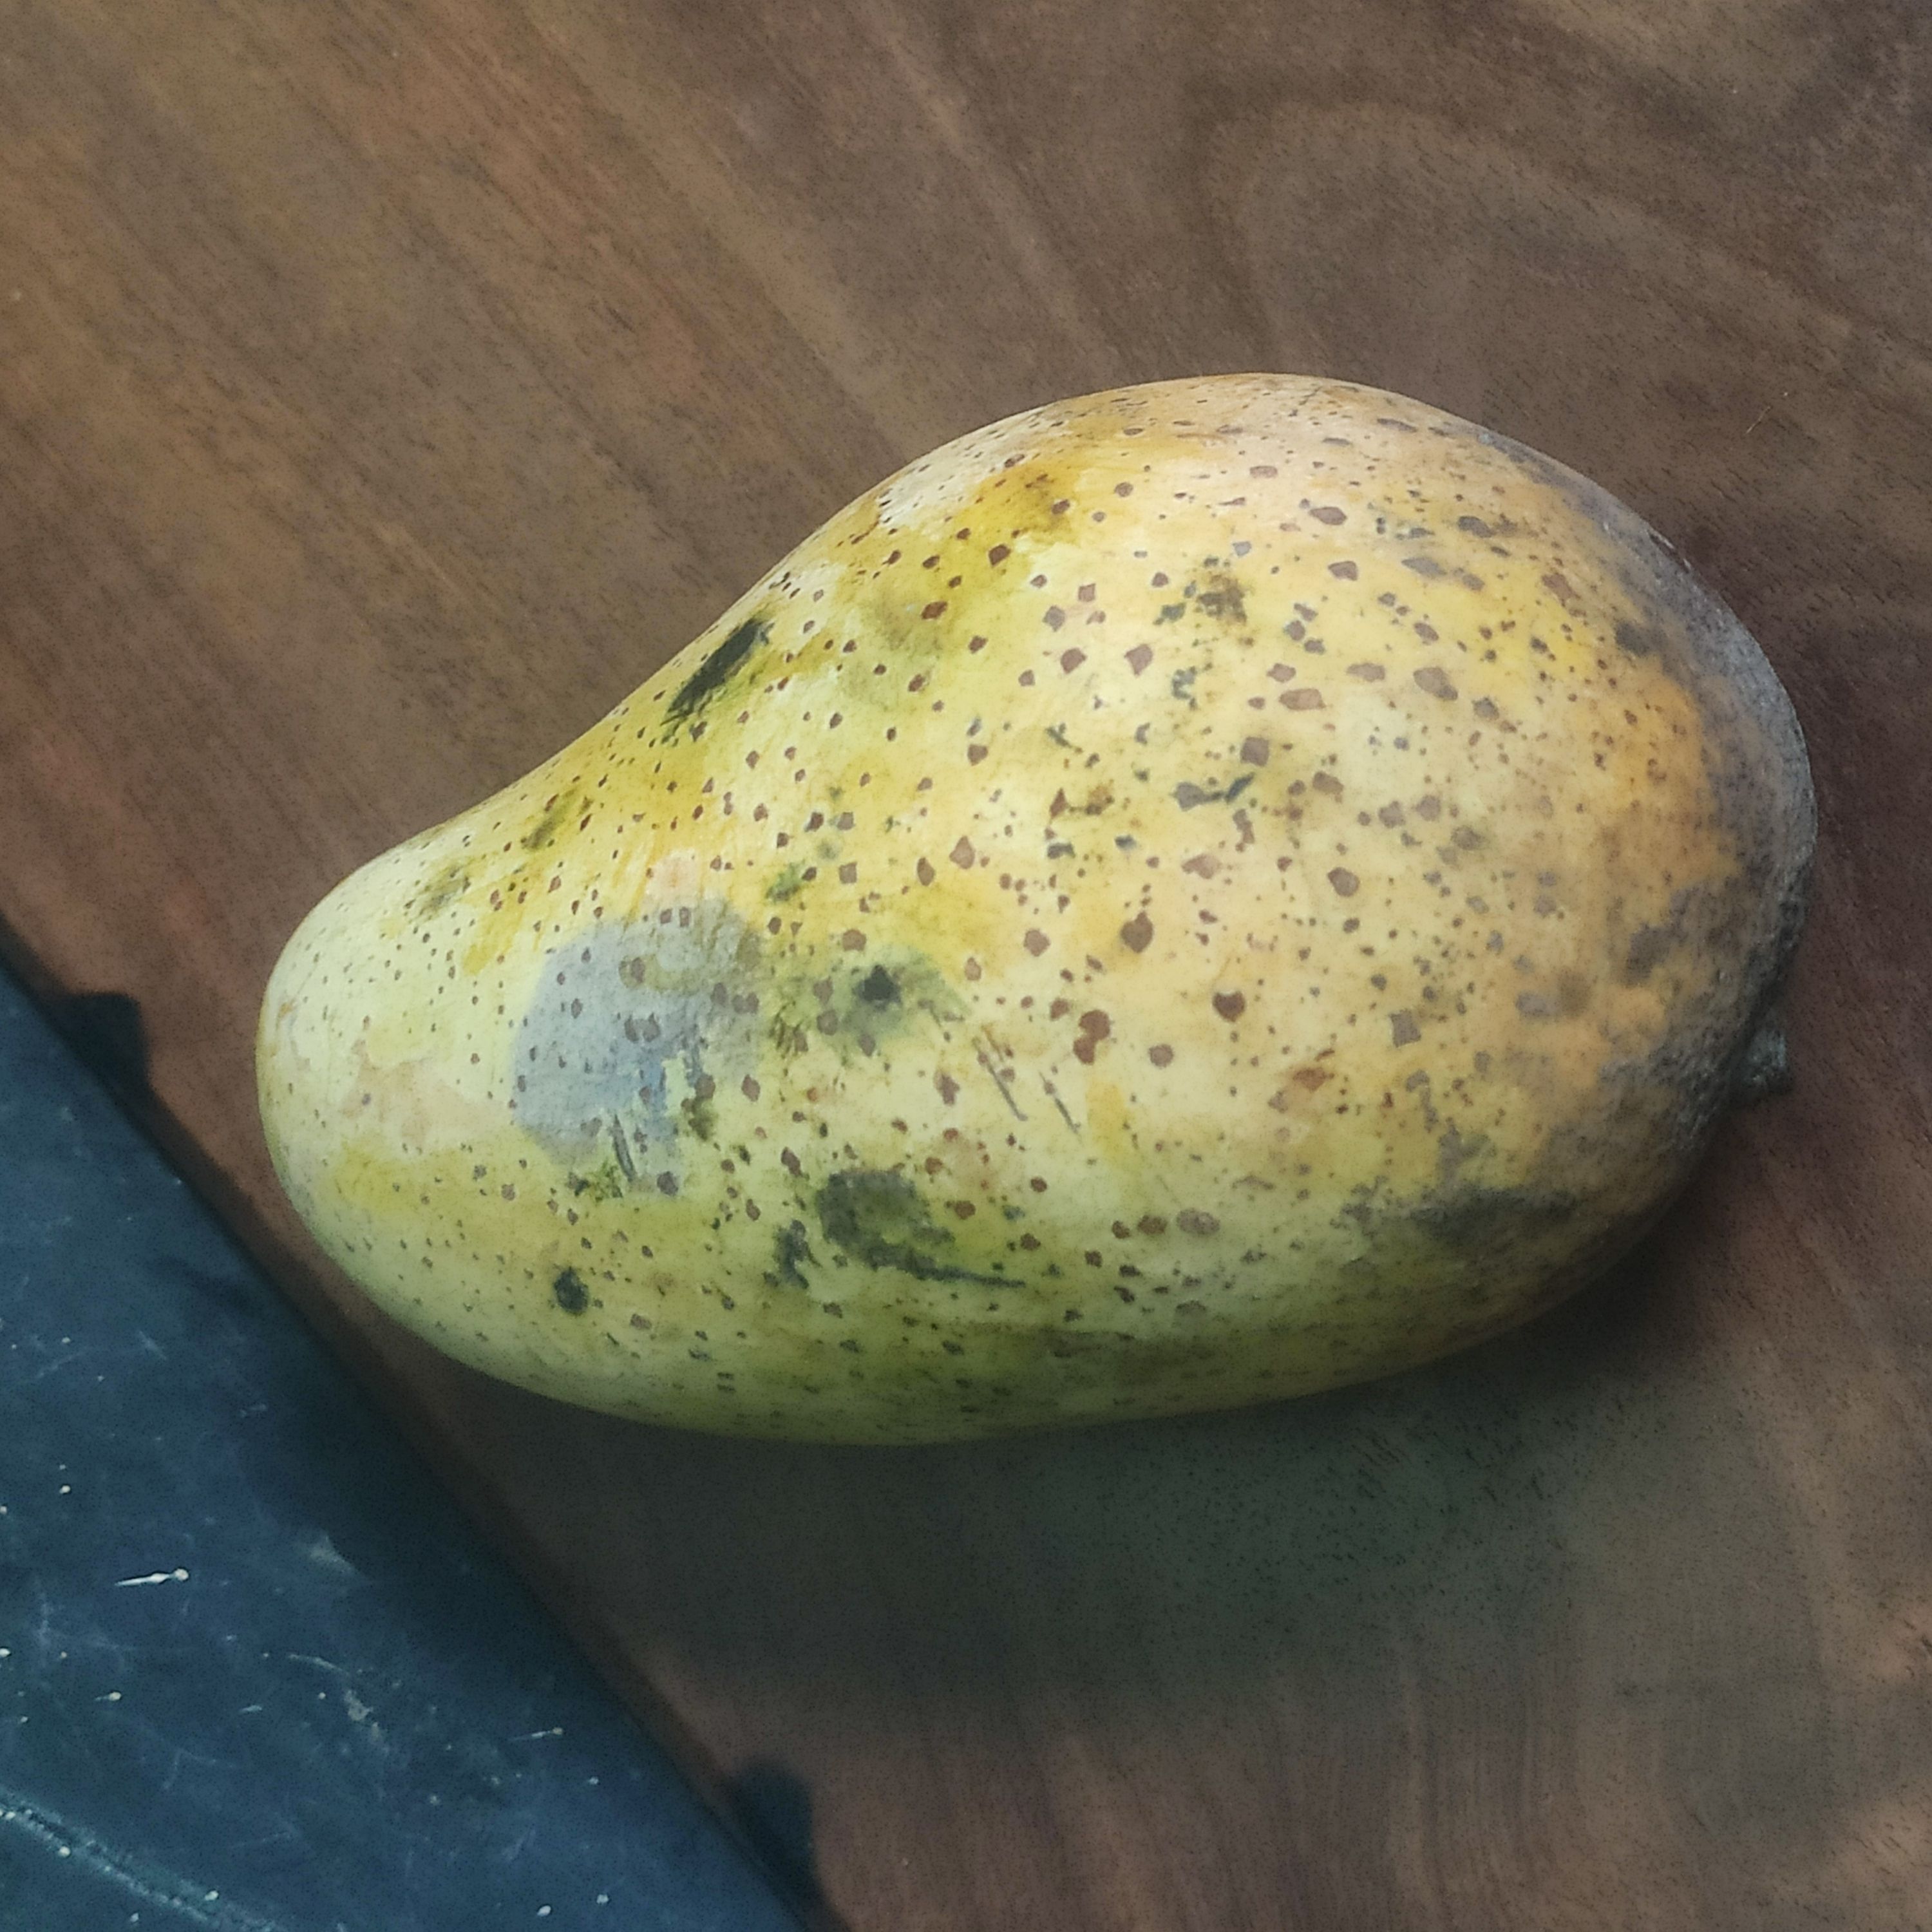
Fruit: mango
Grade: 2nd-grade